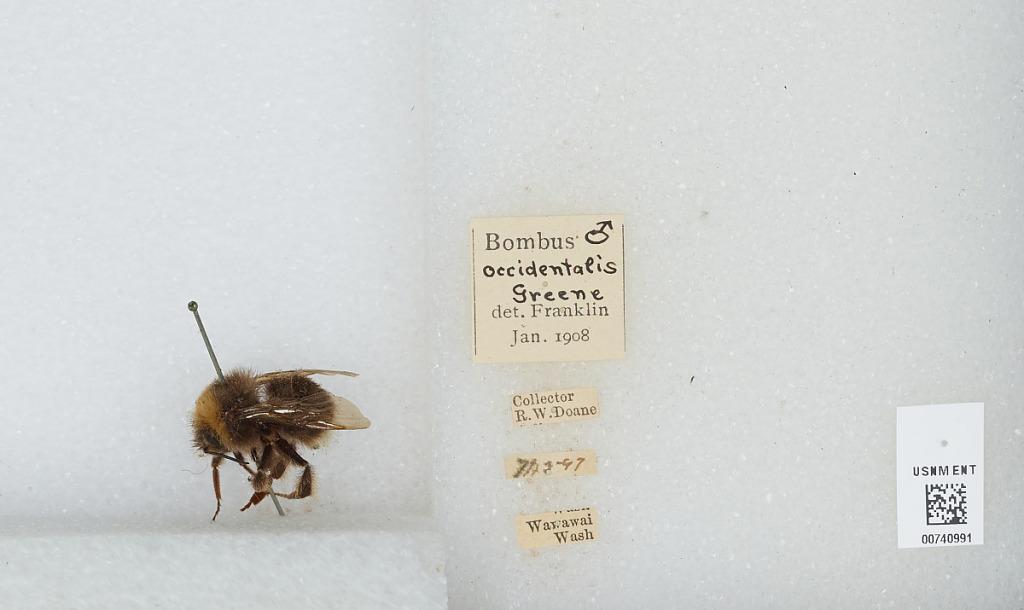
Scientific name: Bombus (Bombus) occidentalis Greene
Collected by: R. Doane
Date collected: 1897--
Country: United States
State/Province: Washington
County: Whitman
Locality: Wawawai (this community no longer exists)
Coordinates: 46.6358, -117.375
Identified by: Franklin